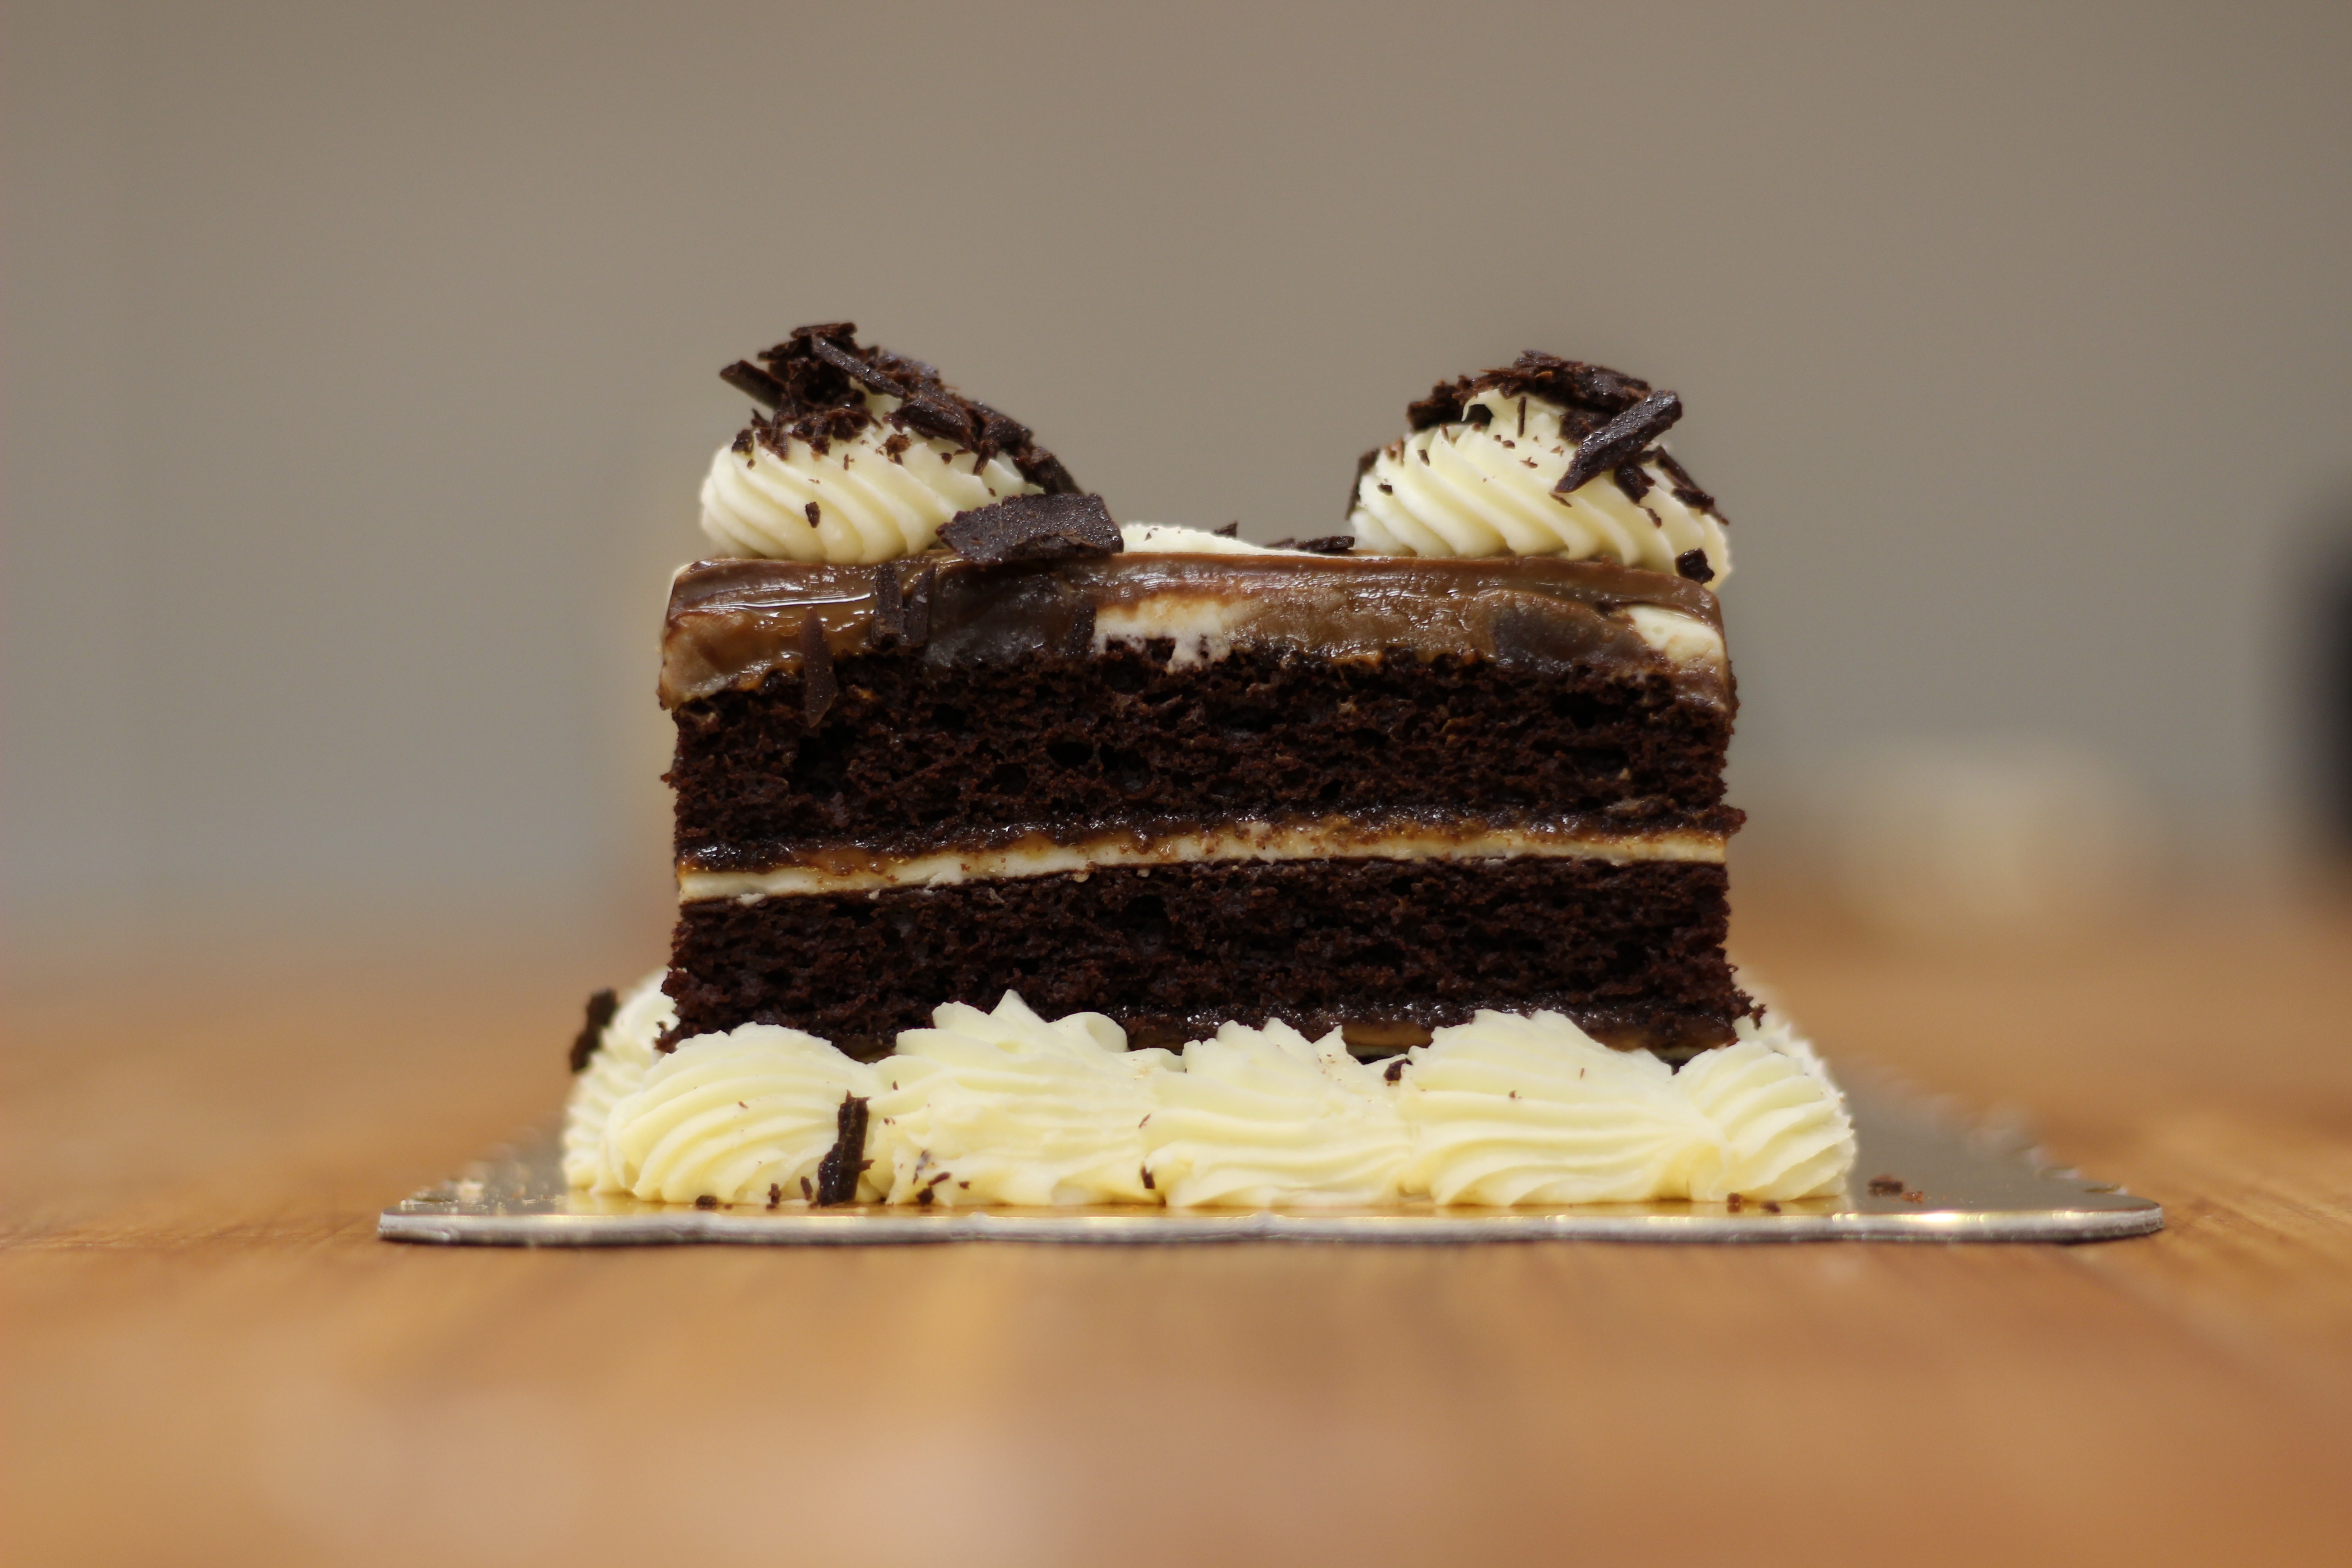
food, chocolate, dessert, cuisine, cake, chocolate cake, whipped cream, icing, sweetness, baked goods, flavor, wedding cake, torte, buttercream